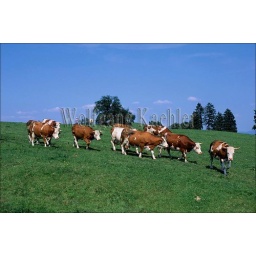
Germany, bavaria, cows in pasture, cattle